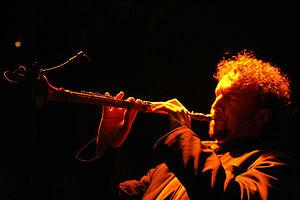
David Pasquet est un musicien français de culture bretonne, compositeur, sonneur de bombarde et clarinette, né à Meulan le 16 mars 1970.